Motorways of Pakistan

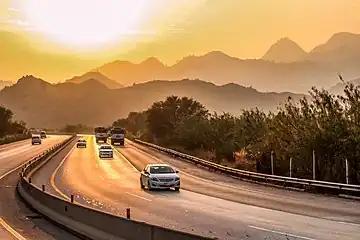

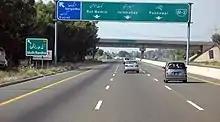
M-2 motorway exit to Sargodha

Pakistan's motorways are an important part of Pakistan's "National Trade Corridor Project", which aims to link Pakistan's three Arabian Sea ports (Karachi Port, Port Bin Qasim and Gwadar Port) to the rest of the country through its national highways and motorways network and further north with Afghanistan, Central Asia and China. The project was planned in 1990. The China Pakistan Economic Corridor project aims to link Gwadar Port and Kashgar (China) using Pakistani motorways, national highways, and expressways.